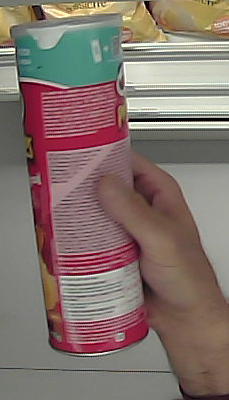
Product: pringles_original